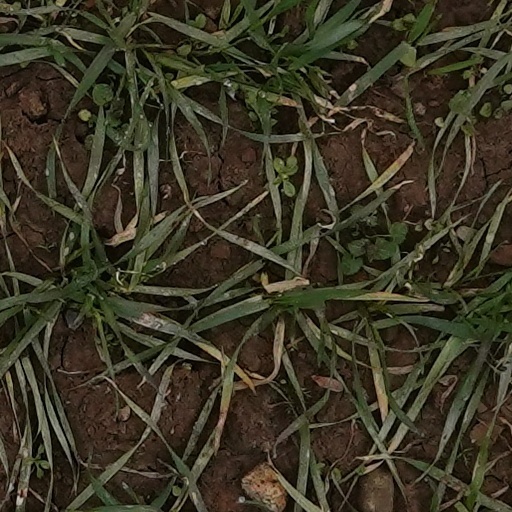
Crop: wheat